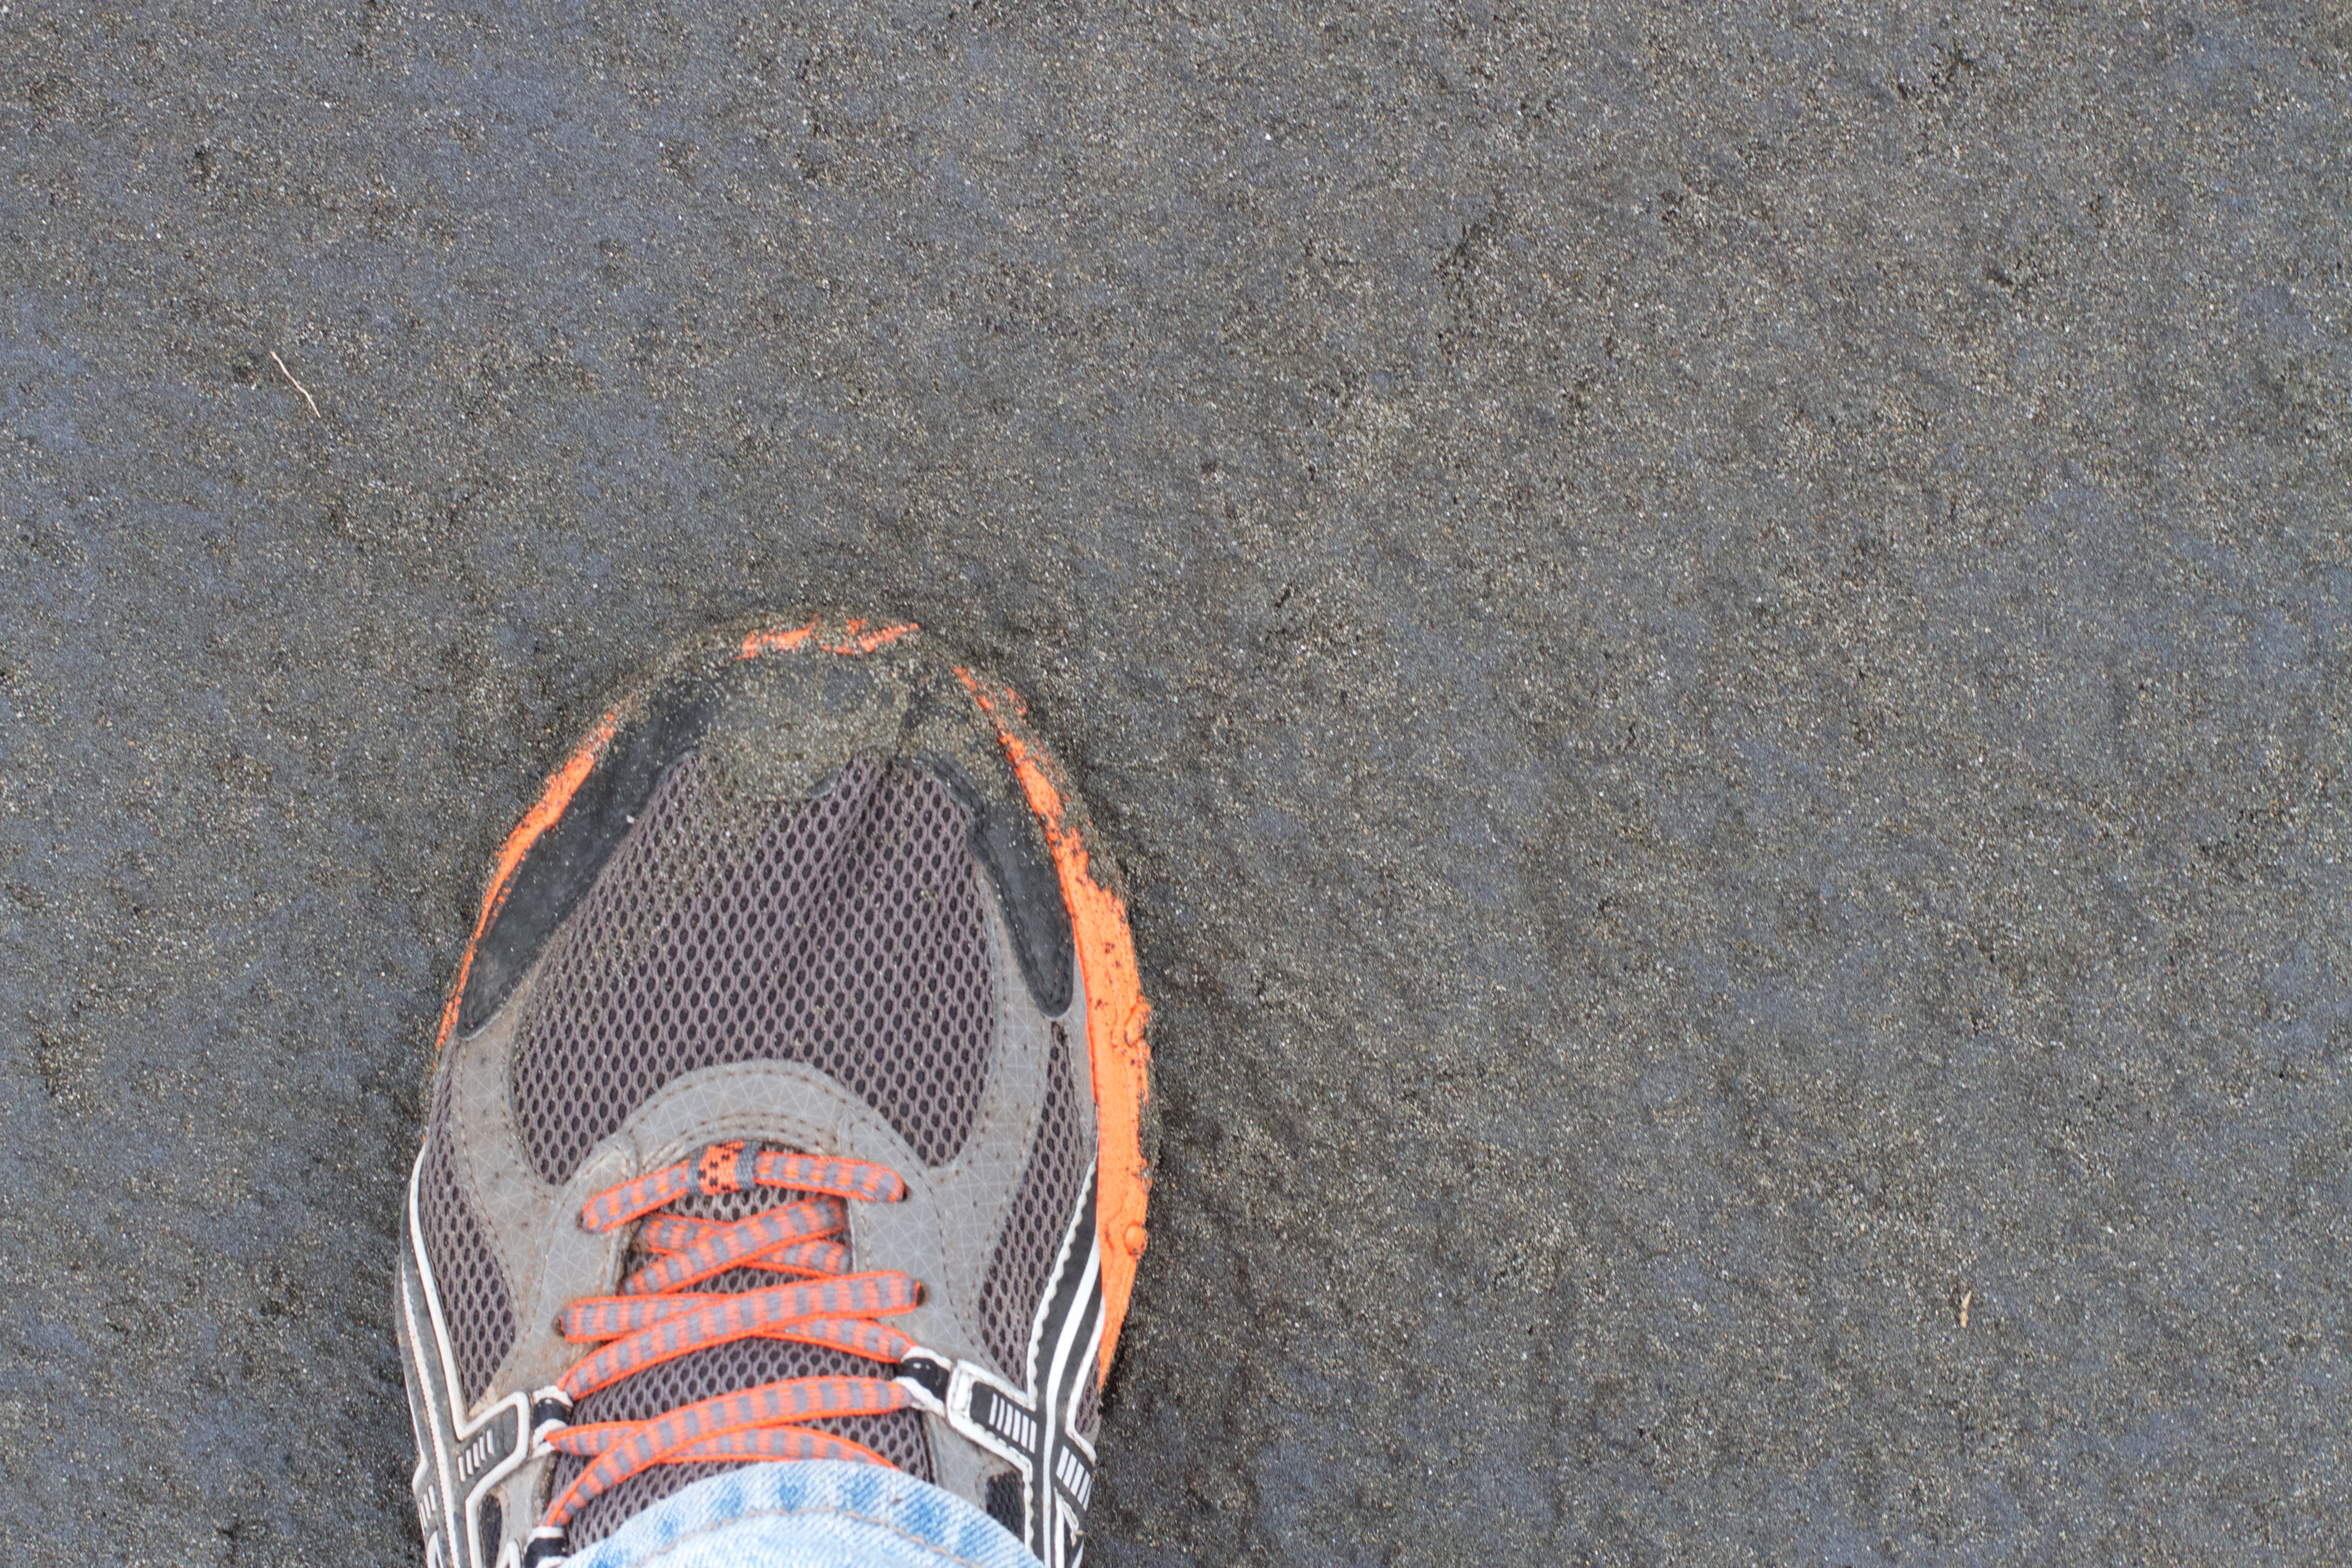
shoe, leg, sneakers, footwear